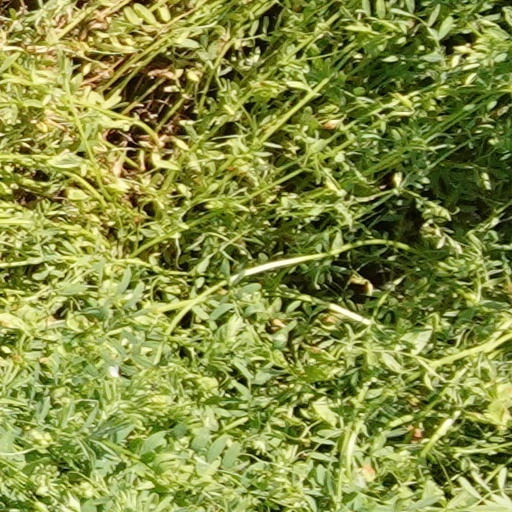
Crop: wheat